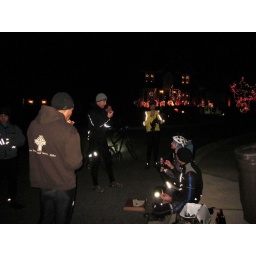
did the commute, and then Cbass had his weekly happy hour mountain bike ride followed by beers.